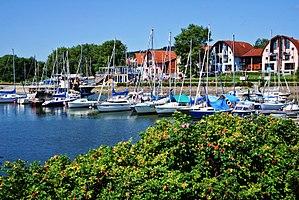
Lipno nad Vltavou est une commune du district de Cesky Krumlov, dans la région de Bohême-du-Sud, en République tchèque.